Amanda Terry

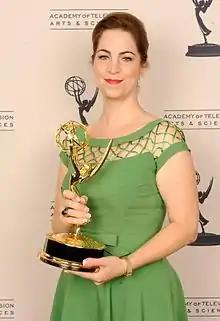
Amanda Terry at the 63rd Primetime Creative Arts Emmy Awards

Amanda Terry (born March 7, 1975) is a Canadian makeup artist. Most notable is her work on The Kennedys for which she won an Emmy, and also her work on Beauty & the Beast and Doc. She is married to screenwriter Brandon Tataryn, and together the couple have two children.